Château de Lorentzen

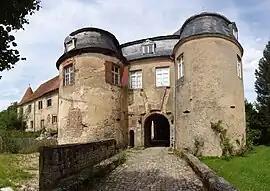
Site castral de Lorentzen

Château de Lorentzen is a castle in the commune of Lorentzen, in the department of Bas-Rhin, Alsace, France, which dates from the Middle Ages .